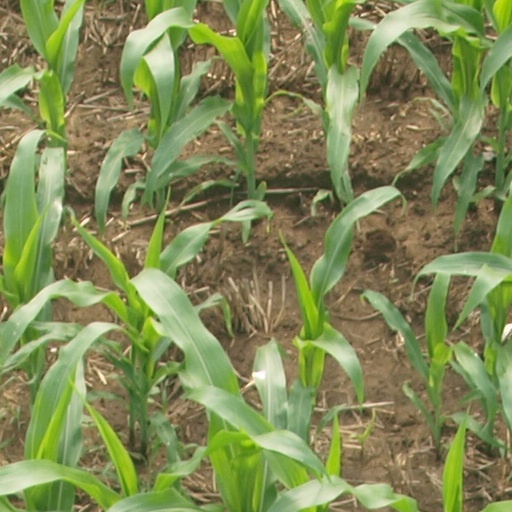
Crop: maize; corn